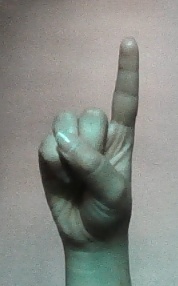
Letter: bb